Mohammed Abdellaoue

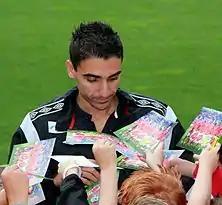
Mohammed Abdellaoue signing autographs for fans in 2012.

On 17 August 2010, Vålerenga and Hannover 96 reported on their official websites that Abdellaoue would be joining the Bundesliga club on a four-year contract, and it was reported that the transfer fee was around €1.2–1.4 million. He made his Bundesliga debut in a 2–1 home win against Eintracht Frankfurt on 21 August 2010, and he scored his first Bundesliga goal on 28 August 2010 against Schalke 04 in a 2–1 away win. The following match against Bayer Leverkusen he scored his first goal at home as Hannover 96 failed to secure a safe win having gone 2–0 up.